Coca-Cola Coliseum

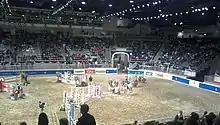
The Royal Horse Show during the Royal Agricultural Winter Fair, an event hosted by the Coliseum.

The Fair Association had hoped for the arena to be open by the fall of 1921 to inaugurate the new fair, but it was not ready. The million ( in dollars) building had its official public opening on December 16, 1921, attended by 5,000 persons to see an athletic meet put on by the "Sportsmen Patriotic Association." Upon completion, the building was billed as the largest of its kind in North America. The name "Coliseum" was given to the building in 1922, in time for the opening of the CNE. The main entrance was to the north, along Manitoba Drive. The southern side of the building was along the main TTC streetcar rail lines serving the CNE, which separated the Coliseum and Industry Buildings to the north, and the later Engineering and Electrical Building (1928) to the south. In 1926, additions were built and the complex was claimed to be the largest structure of its kind under one roof in the world. In 1931, the Horse Palace was built next door to provide a permanent building for the stables of the Winter Fair.